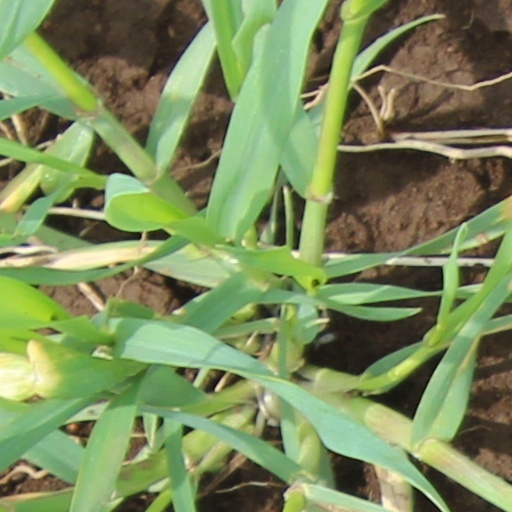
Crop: wheat